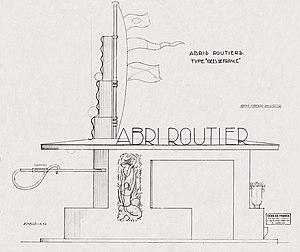
projet architecture
René Crevel est un décorateur, architecte et peintre français né le 23 février 1892 à Rouen et mort le 2 décembre 1971 à Villeneuve-Loubet.